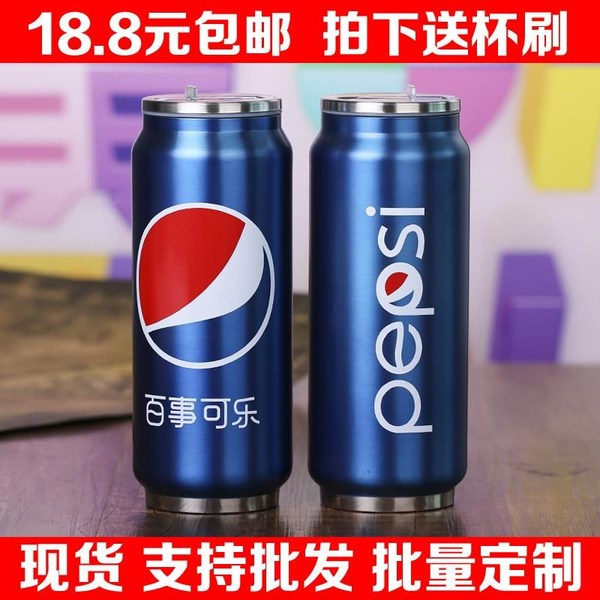
Label: metal